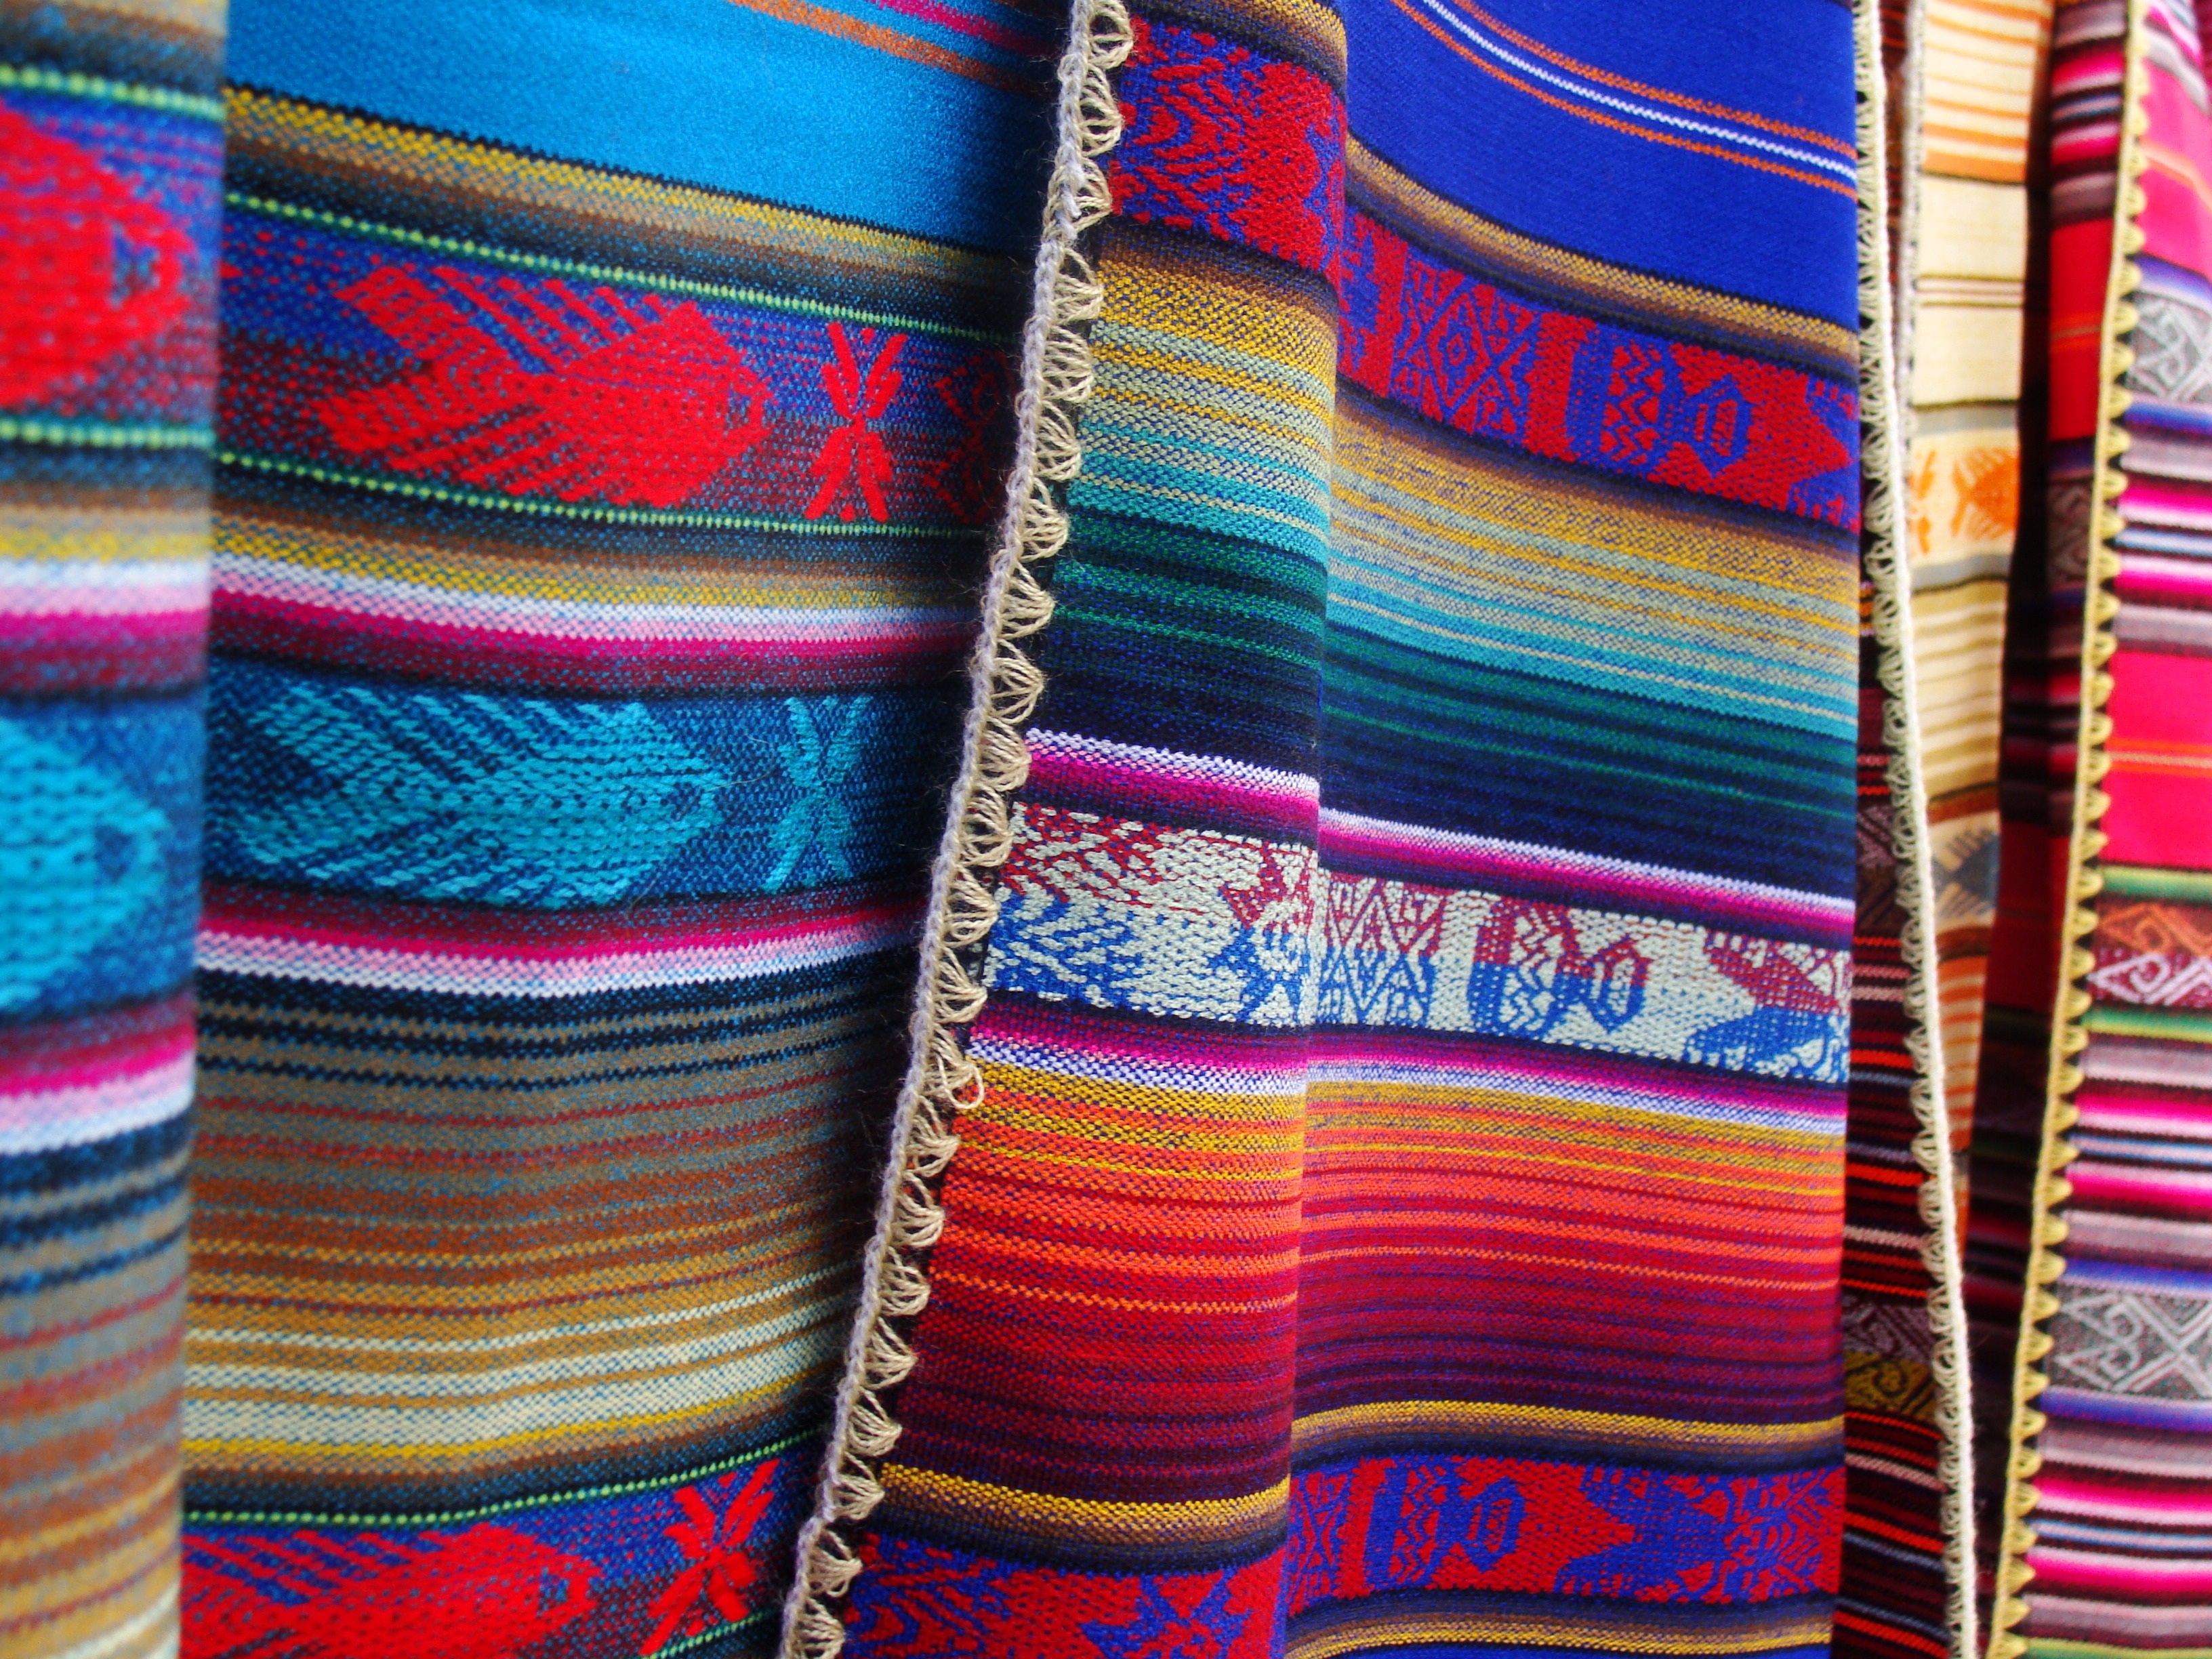
pattern, color, blue, colorful, material, thread, textile, art, design, cashmere, fashion accessory